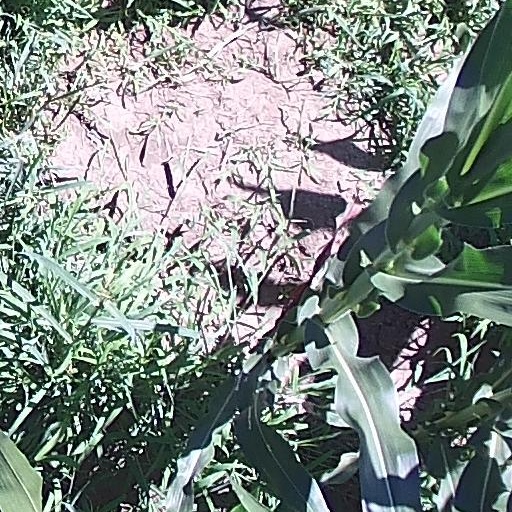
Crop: maize; corn